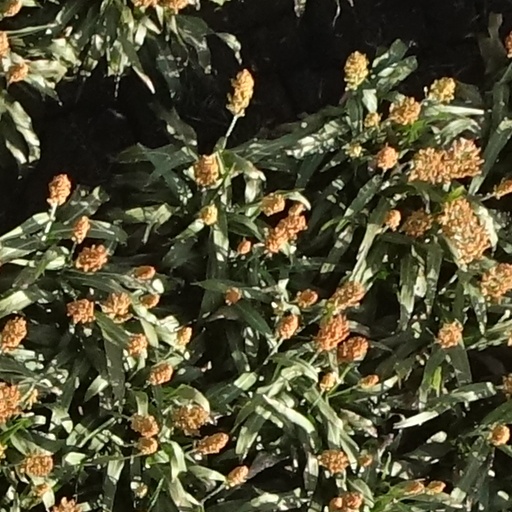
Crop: sorghum